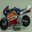
Label: motorcycle